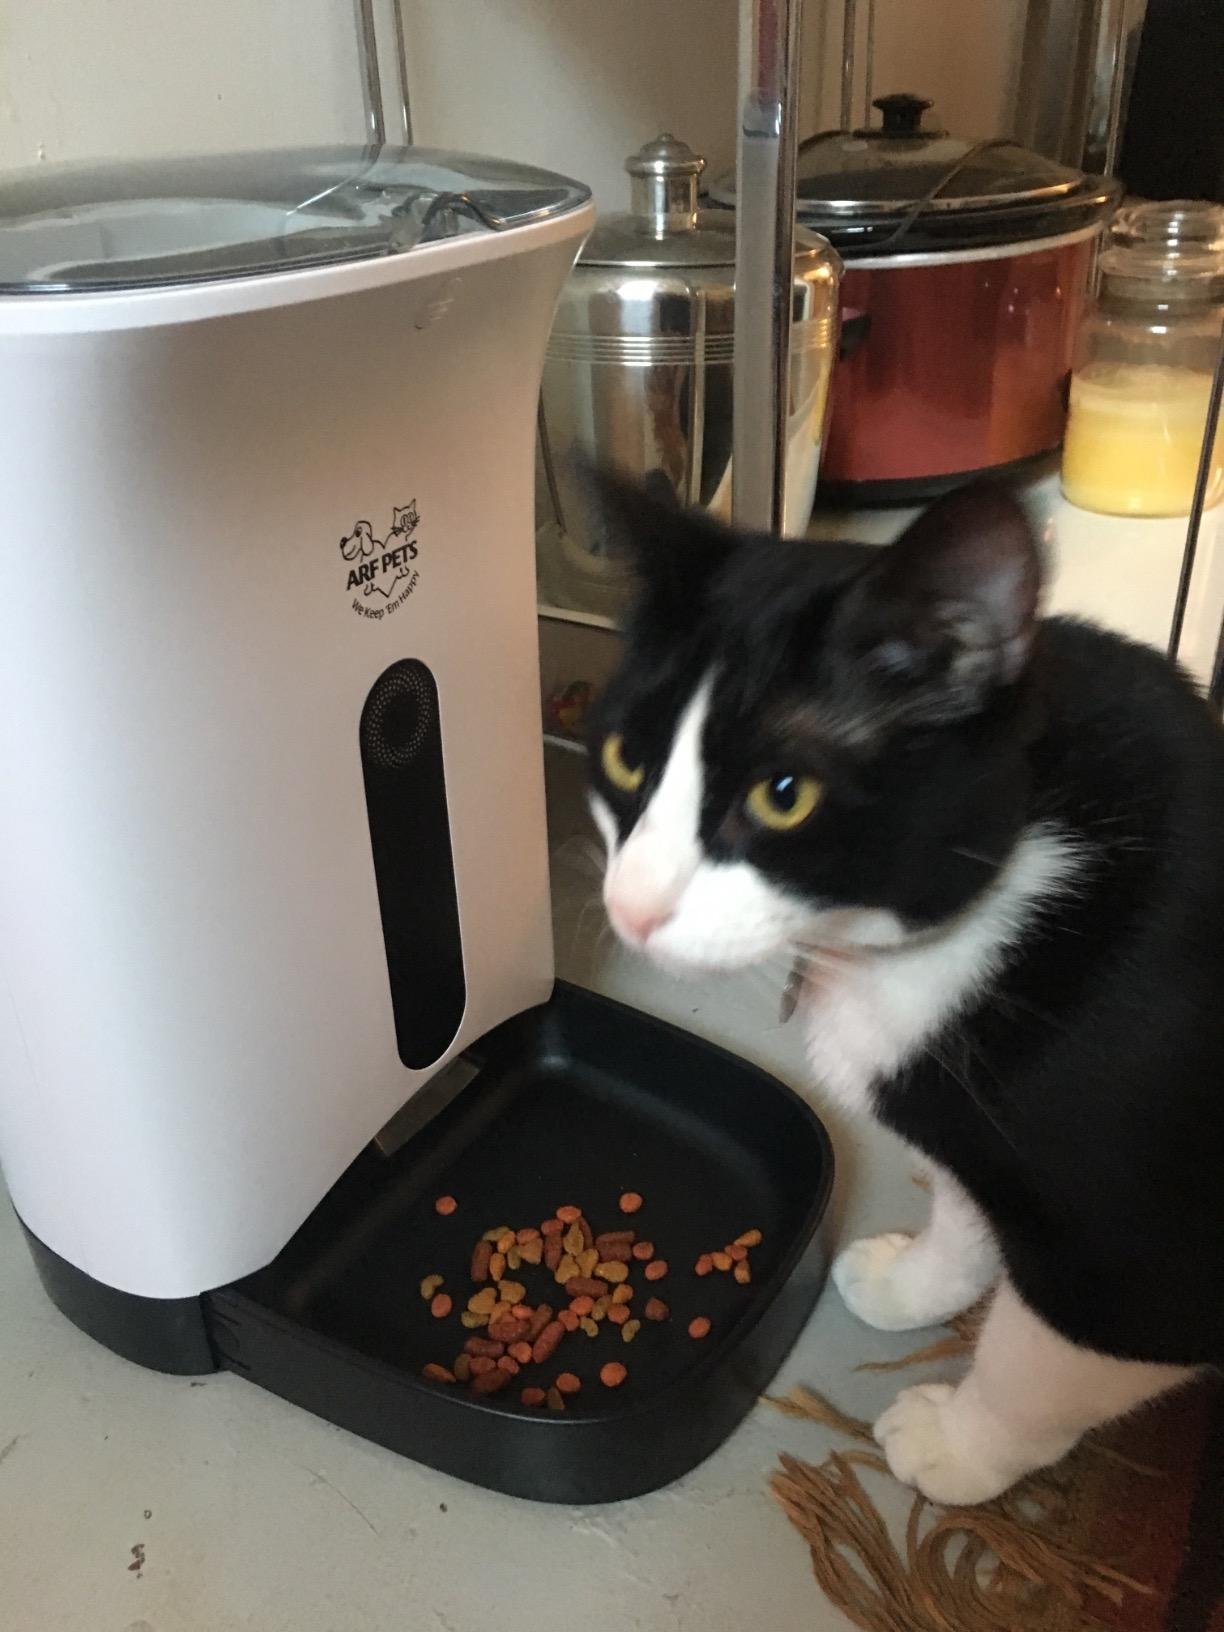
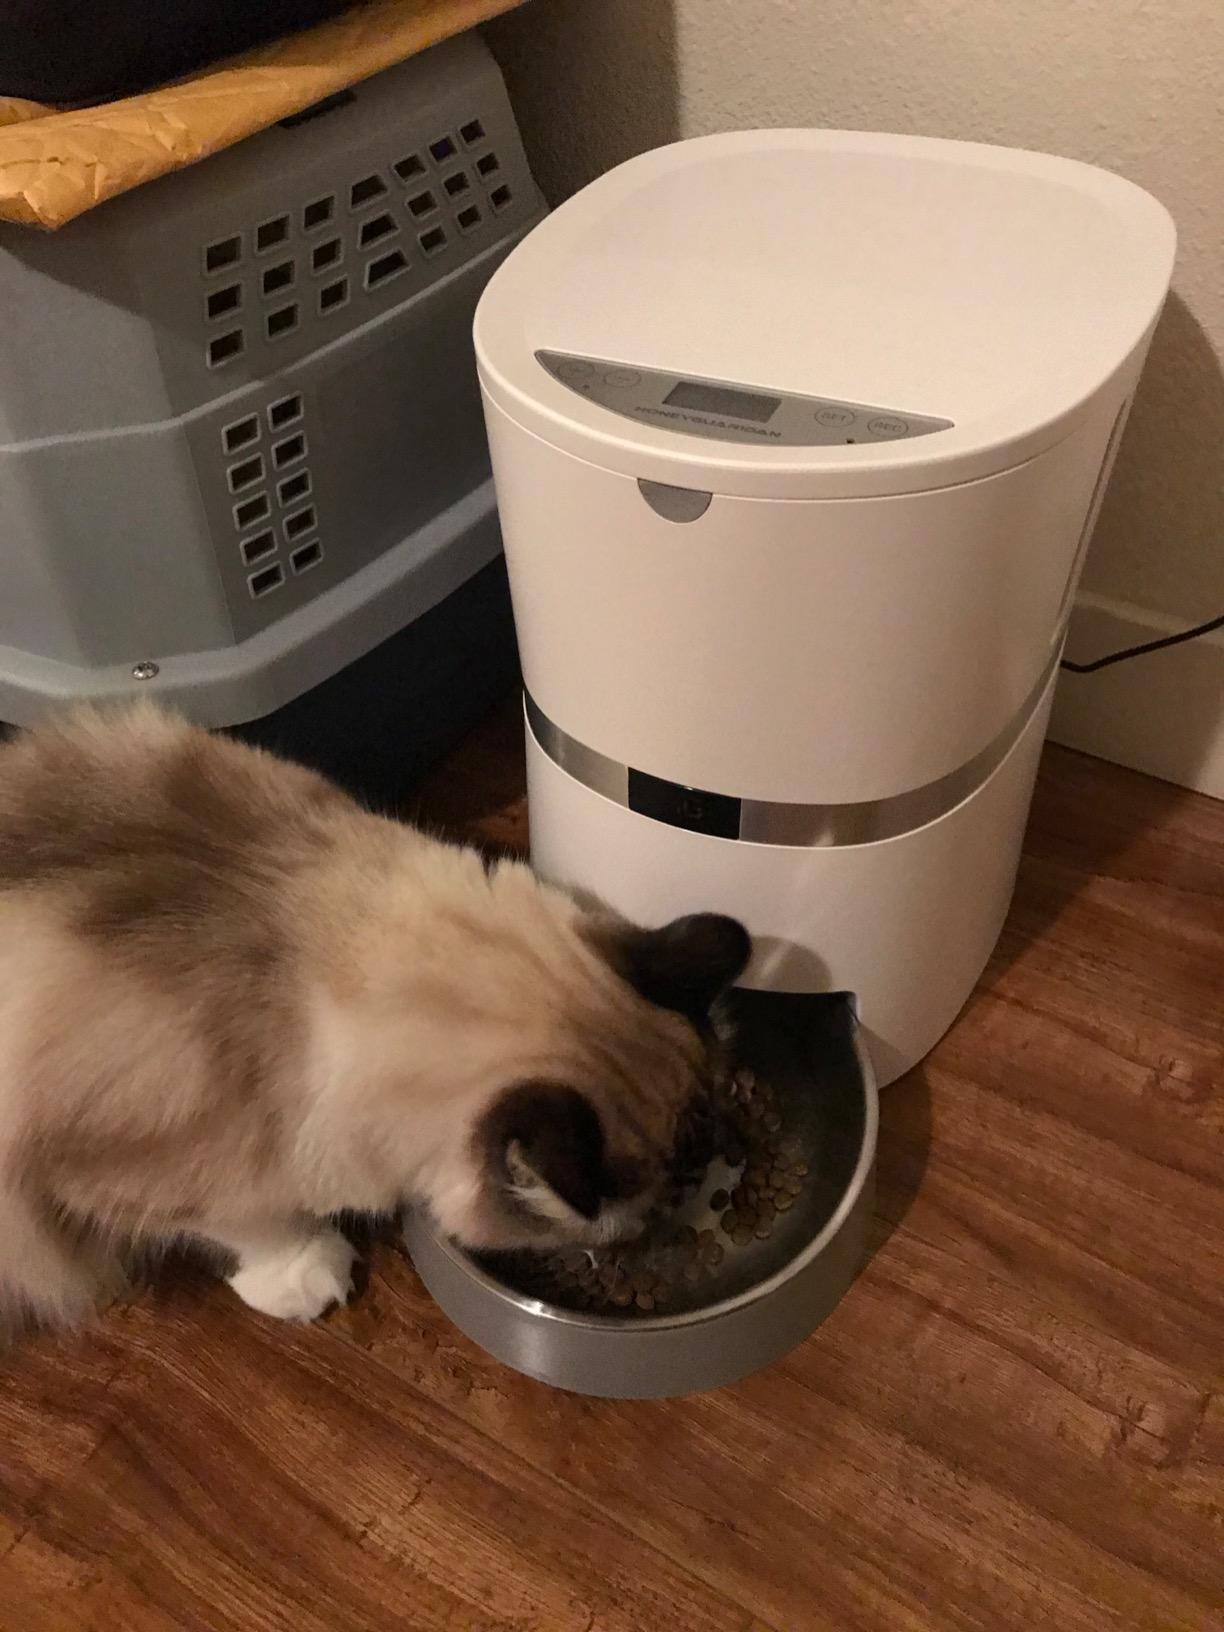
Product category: items_feeder
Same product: no